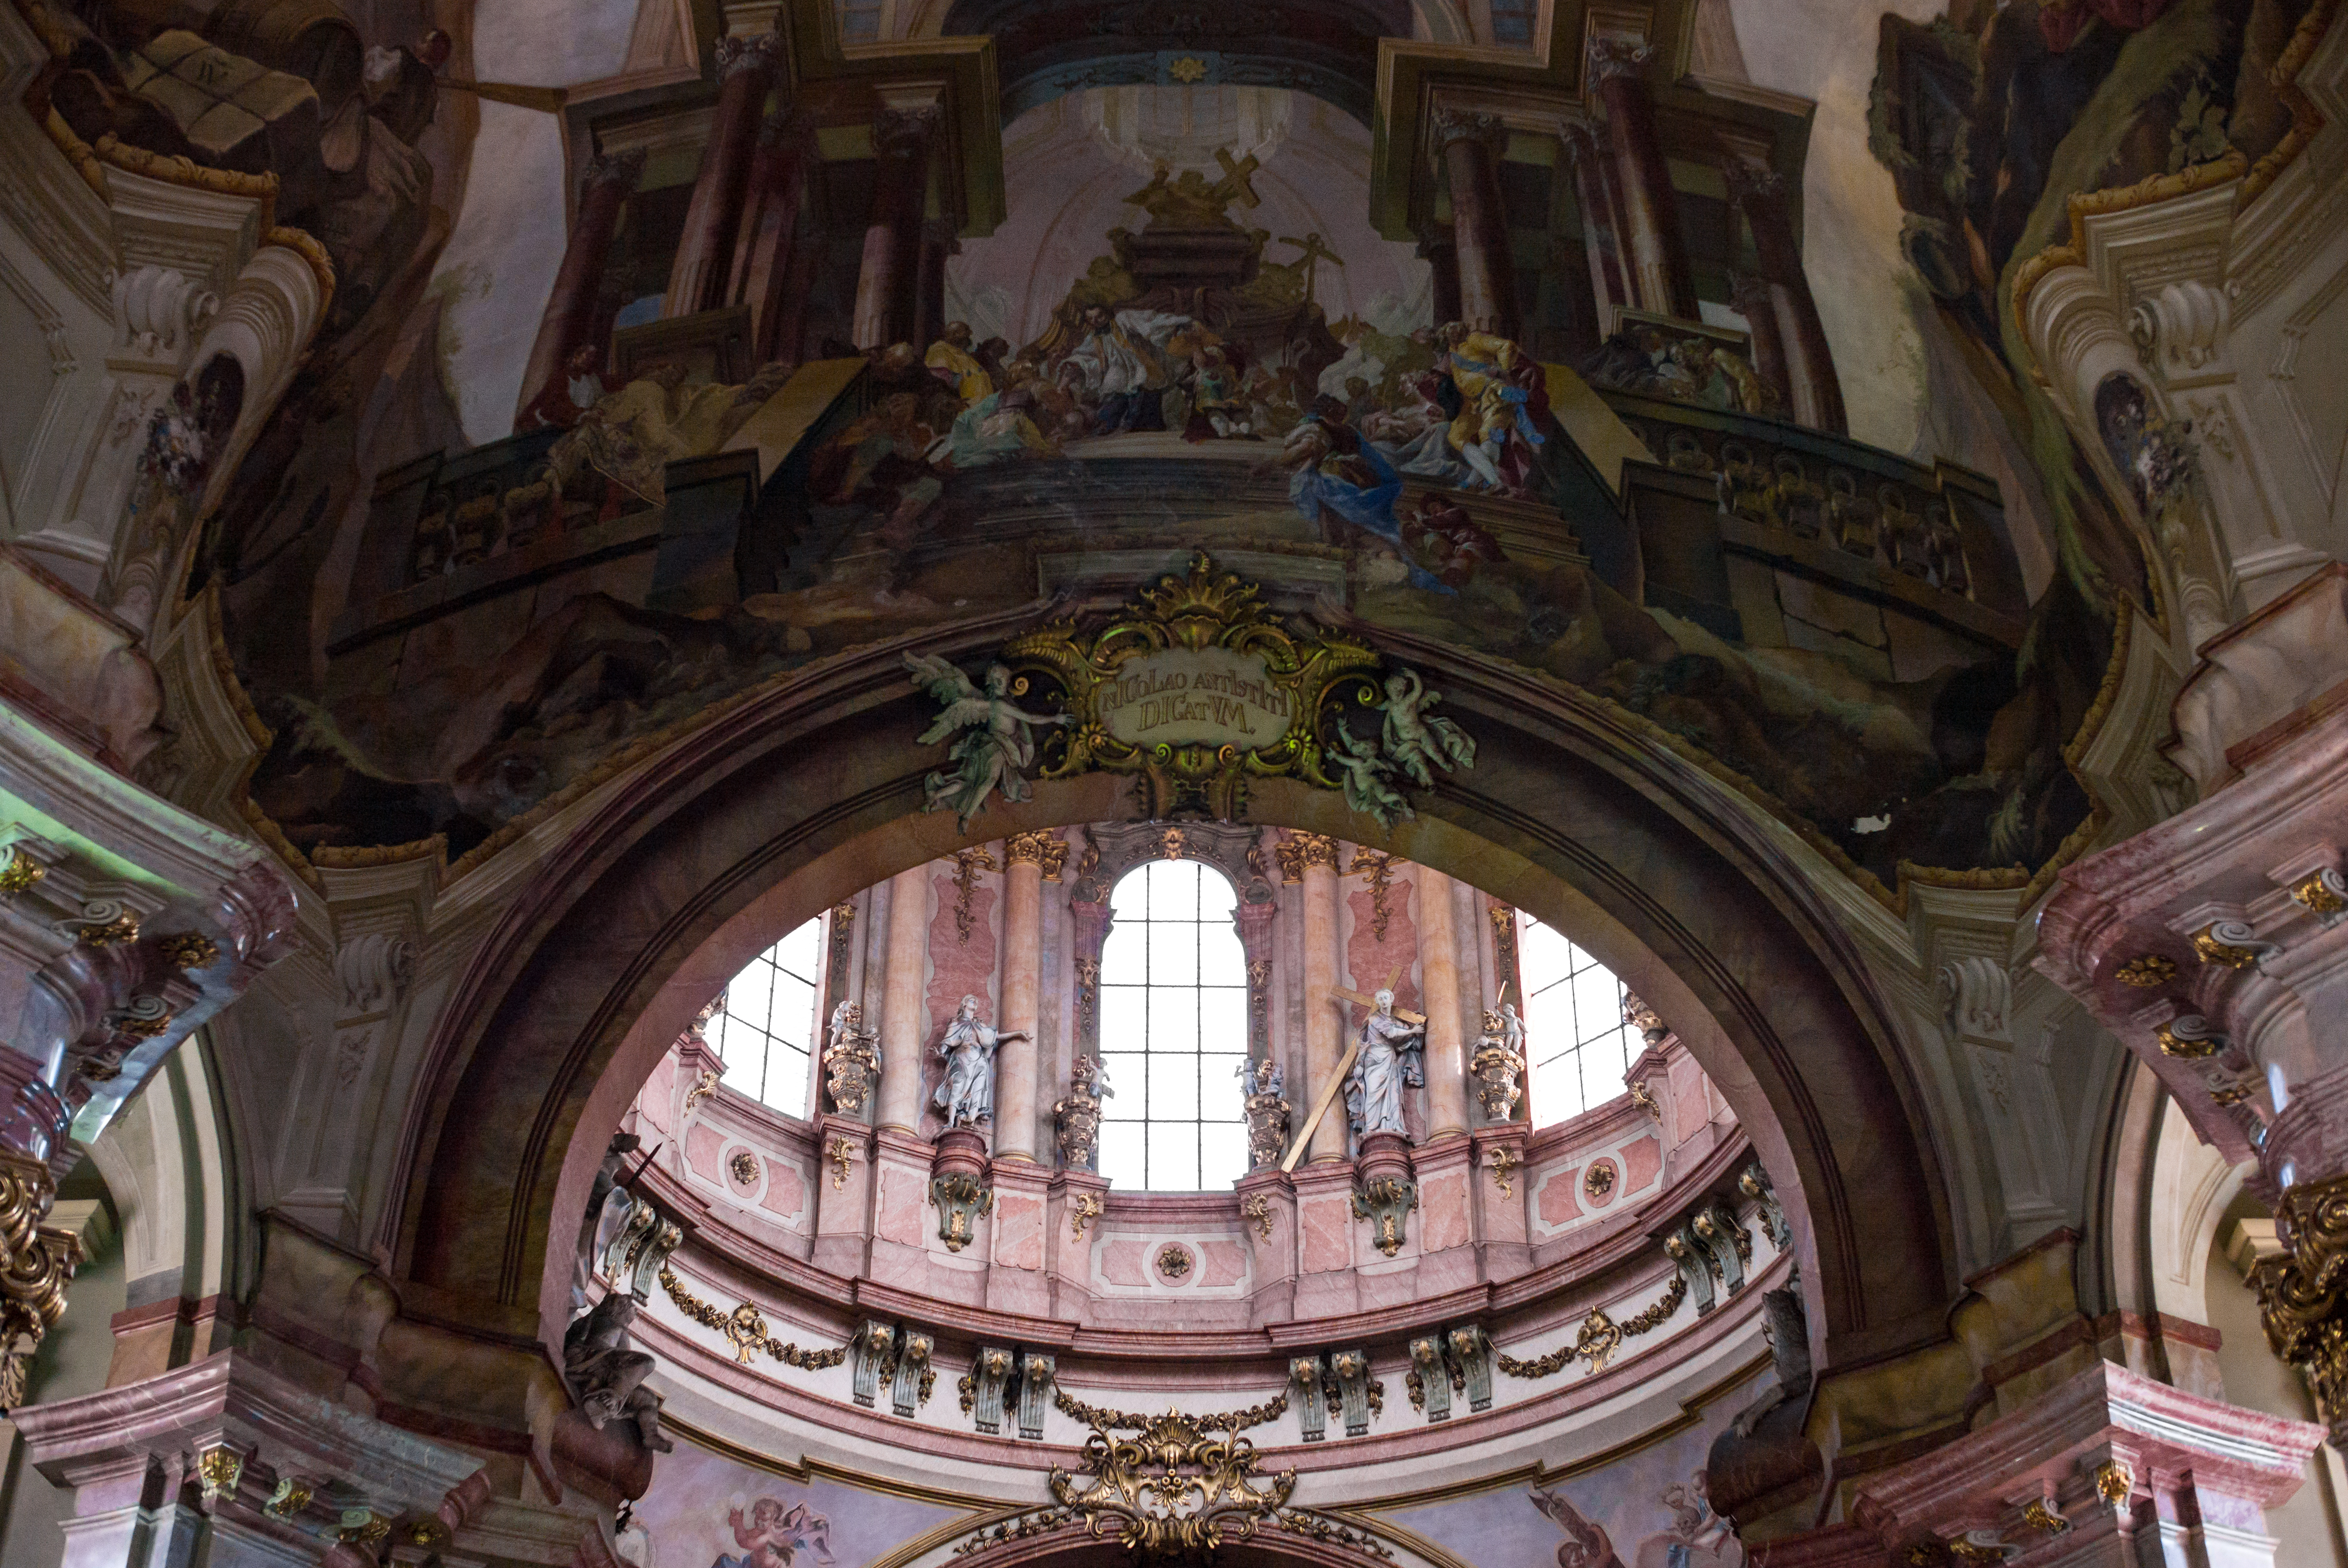
architecture, interior, building, travel, europe, ceiling, church, cathedral, chapel, prague, tourism, place of worship, m, altar, windows, saint, praga, synagogue, 50, painted, quarter, basilica, dome, leica, mala, 240, summilux, strana, czech, czechia, cesko, praha, praag, prag, lesser, mikulas, nicholas, svaty, baroque, byzantine architecture